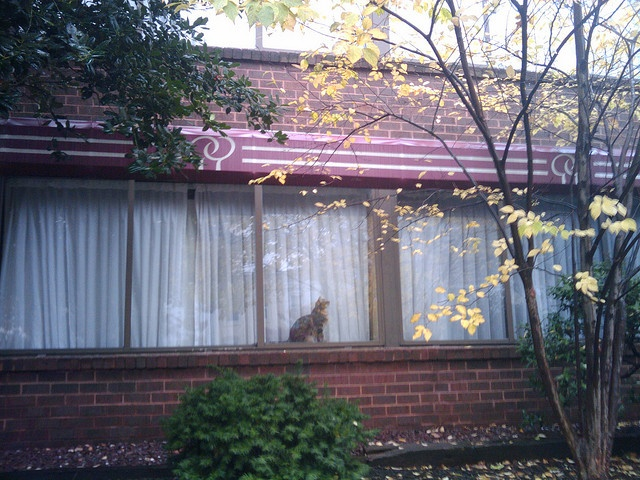
A cat looking out a window at falling leaves.
A cat is sitting on a window sill looking out side.
A cat sitting on a window sill in a large house.
A cat looks out from the window of a building.
A cat sits in the window of a small brick building.